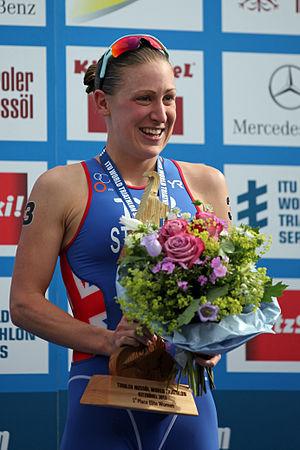
Jodie Lee Stimpson née le 7 février 1989 à Oldbury est une triathlète professionnelle britannique, vainqueur d'étape aux séries mondiales de triathlon.